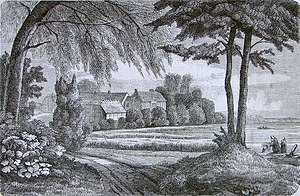
Farumgård
Farumgaard omkring 1860
Farumgård er en gammel hovedgård, som ligger i Farum Sogn, Furesø Kommune. Den nuværende hovedbygning, som er fredet, er opført i 1705 med François Dieussart som arkitekt. Gården er beliggende i tilknytning til den gamle Farum landsby og direkte mod Farum Sø.